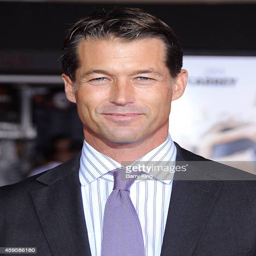
actor arrives at the premiere held